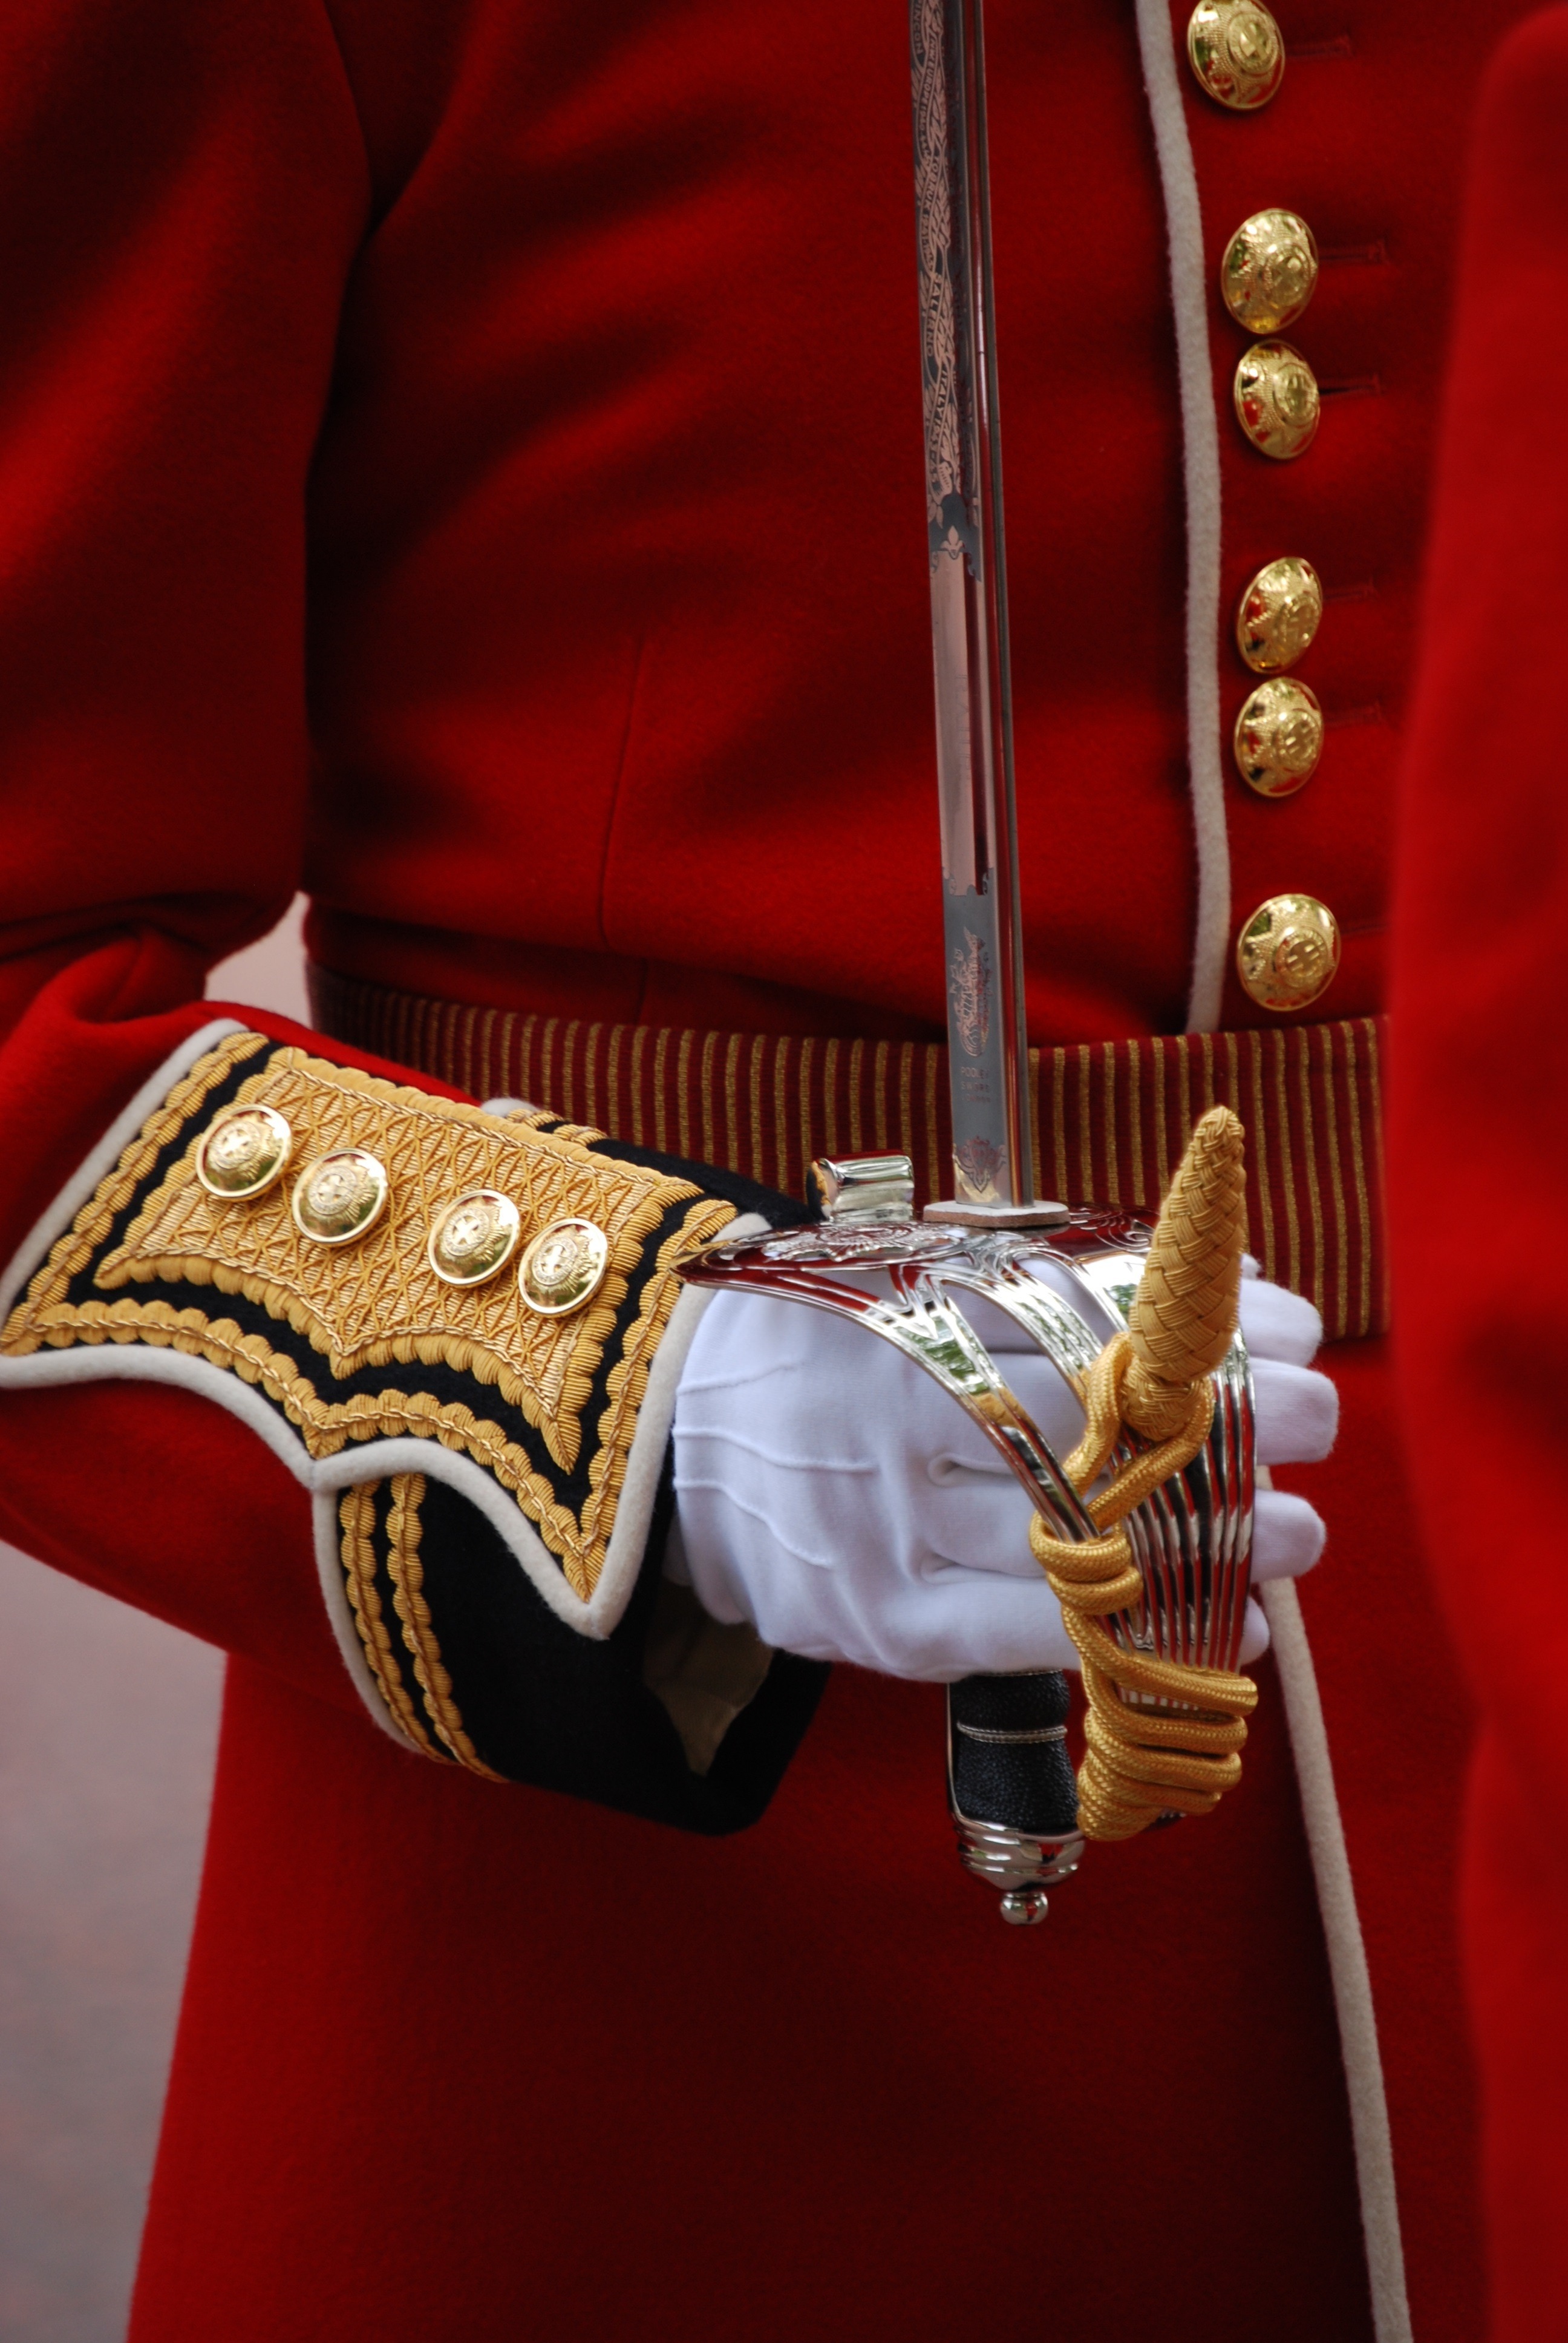
glove, coat, soldier, red, arm, sword, product, uniform, history, historical, tradition, guard, ceremonial, string instrument, cold weapon, british army